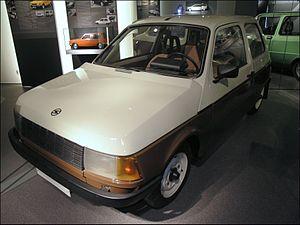
Sachsenring Automobilwerk Zwickau, parfois abrégée en « AWZ » ou « Sachsenring », était une entreprise d’État est-allemande, spécialisée dans la construction automobile et basée à Zwickau, en Saxe.